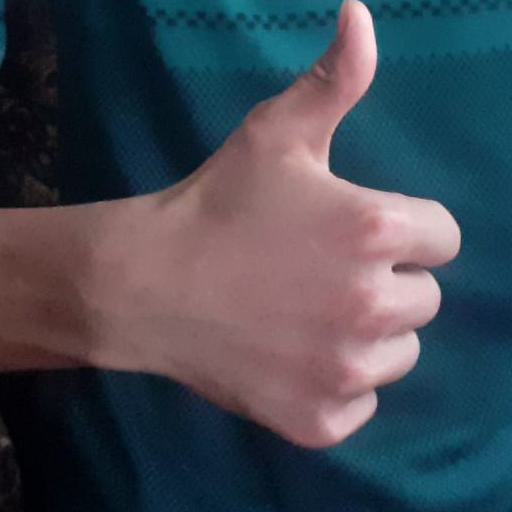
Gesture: like